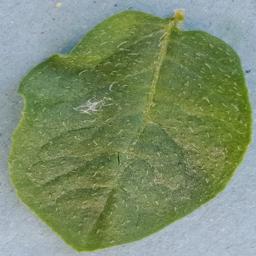
Label: Potato___Healthy